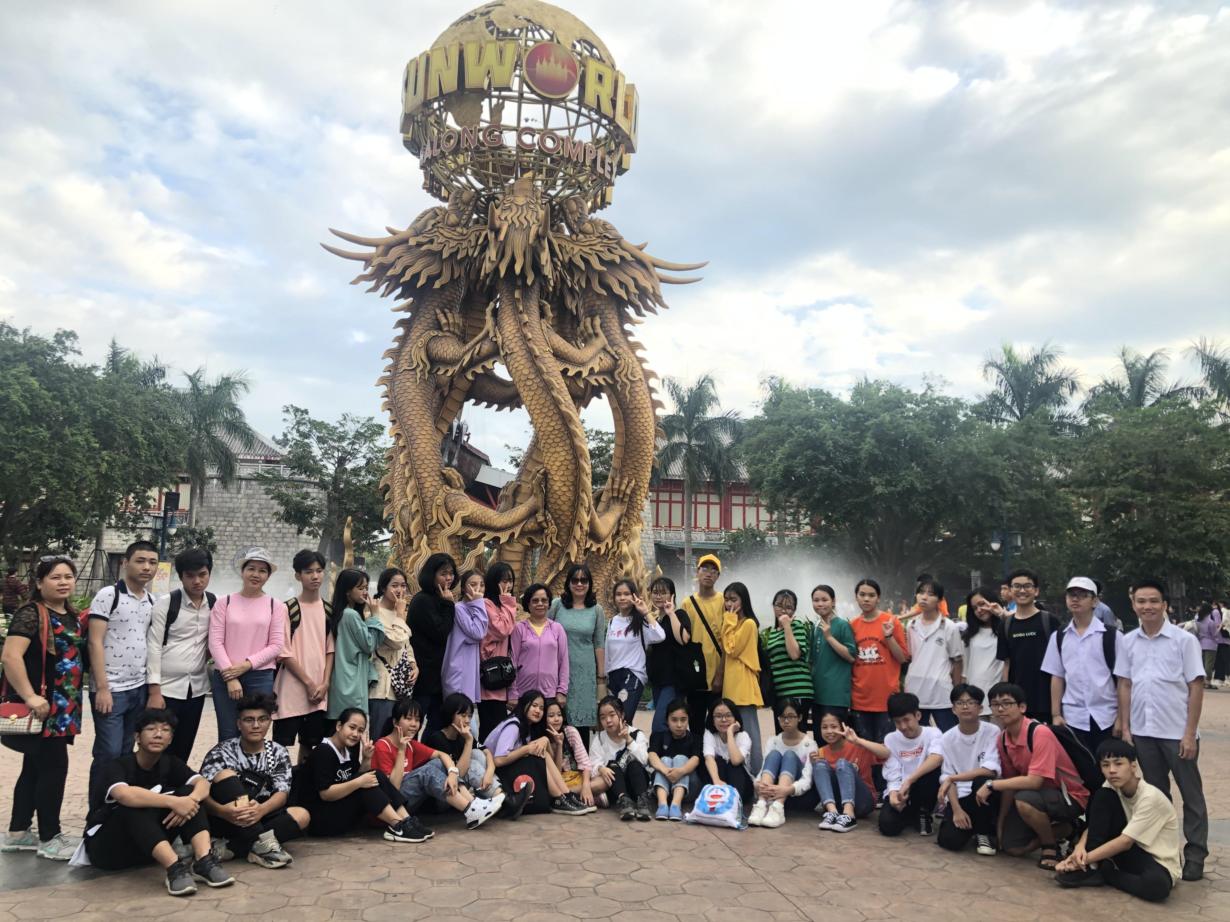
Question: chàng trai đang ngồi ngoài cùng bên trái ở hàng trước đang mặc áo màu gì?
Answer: chàng trai đang mặc áo màu đen